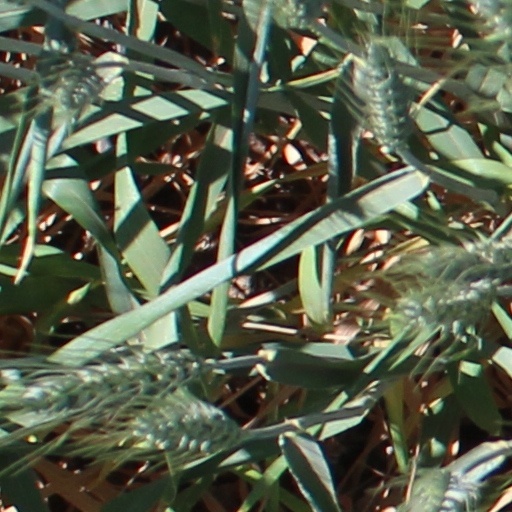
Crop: wheat